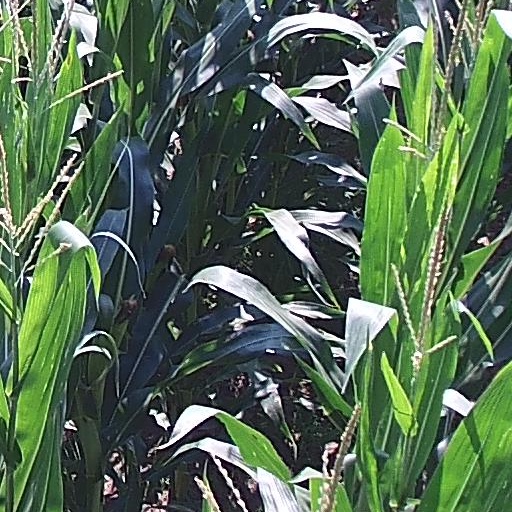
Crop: maize; corn